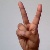
The image shows a hand gesture representing the letter 'V' in Indian Sign Language.